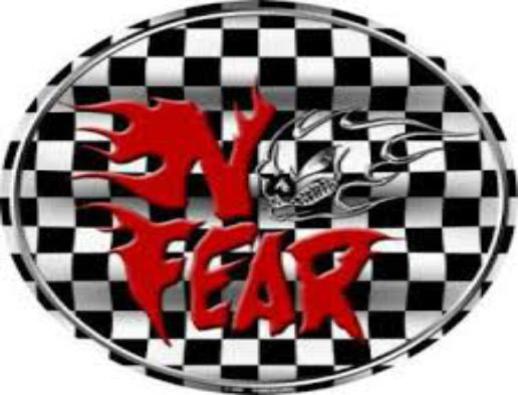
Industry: Leisure